Hamarkameratene

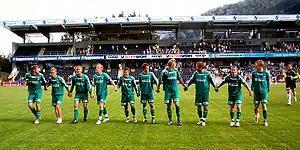
HamKam players celebrating after the victory over Sogndal at Fosshaugane Campus 9 June 2007. From left: Markus Ringberg, Vegar Bjerke, Juha Pasoja, Espen Olsen, Truls Jevne Hagen, John Anders Rise, Roman Kienast, Thomas Øverby, Marius Gullerud, Jan Michaelsen og Svein Inge Haagenrud.

After struggling for seven years, the hiring of Ståle Solbakken as the team's coach before the start of the 2003 season marked the beginning of another short stay at the top of Norwegian football for the green and white. Having won the 1. divisjon in 2003, they entered the top division for the first time since 1995. The first season in the top flight in eight years was a formidable success. Under Solbakken's leadership, HamKam were in contention for a spot among the final four and a place in the UEFA Cup qualifying rounds. They would eventually end the season in fifth place. Thought by many to be unable to cope in the company of wealthier clubs, this was an impressive feat by the team with the second-smallest budget of them all.